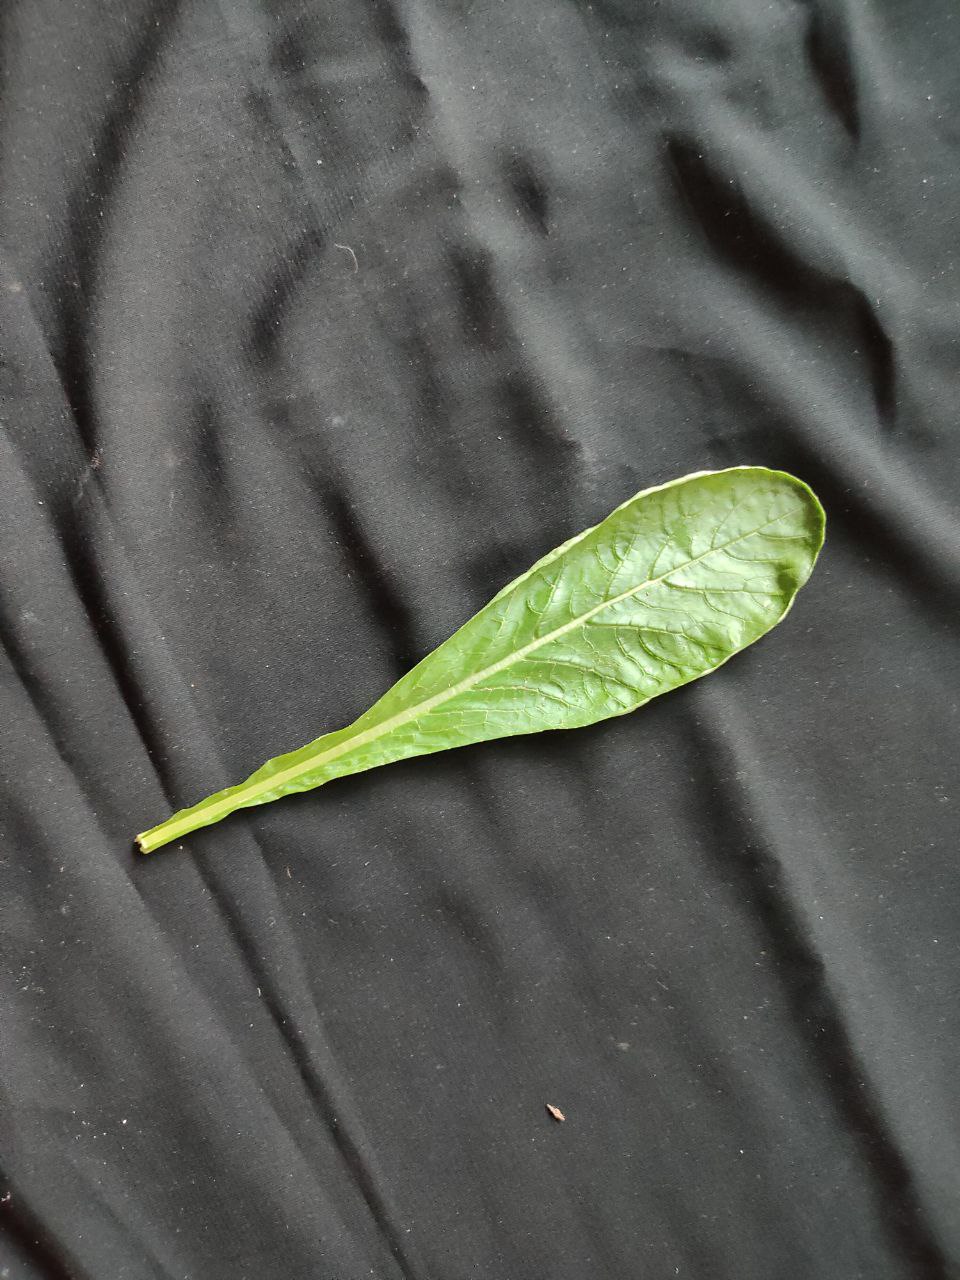
Label: Fresh leaf